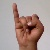
The image shows a hand gesture representing the letter 'I' in Indian Sign Language.